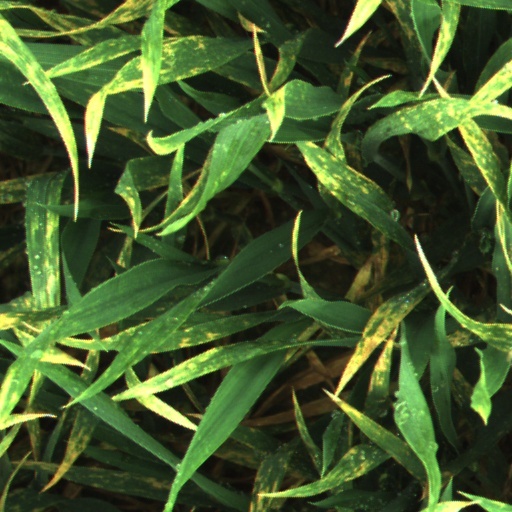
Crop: wheat